Ochil Hills

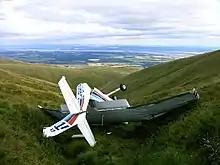
A downed Cessna 152, lying between Andrew Gannel Hill and The Law, in 2006. The pilot was not injured in the crash

The Ochil Hills is a range of hills in Scotland north of the Forth valley bordered by the cities of Stirling, Perth and the towns of Alloa, Kinross, and Auchterarder . The only major roads crossing the hills pass through Glen Devon/Glen Eagles and Glenfarg, the latter now largely replaced except for local traffic by the M90 Edinburgh-Perth motorway cutting through the eastern foothills. The hills are part of a Devonian lava extrusion whose appearance today is largely due to the Ochil Fault which results in the southern face of the hills forming an escarpment. The plateau is undulating with no prominent peak, the highest point being Ben Cleuch at . The south-flowing burns have cut deep ravines including Dollar Glen, Silver Glen and Alva Glen, often only passable with the aid of wooden walkways.